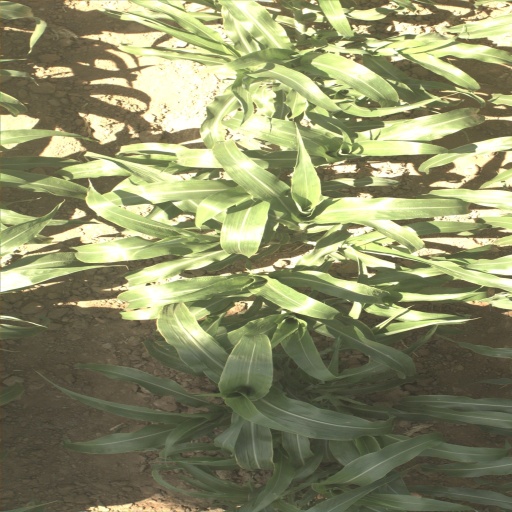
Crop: sorghum